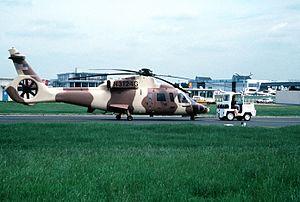
Le RAH-66 Comanche était un hélicoptère destiné à la reconnaissance armée, à l'attaque légère et au combat air-air, qui devait rejoindre les rangs de l'United States Army Aviation Branch. Le projet a été abandonné en 2004.